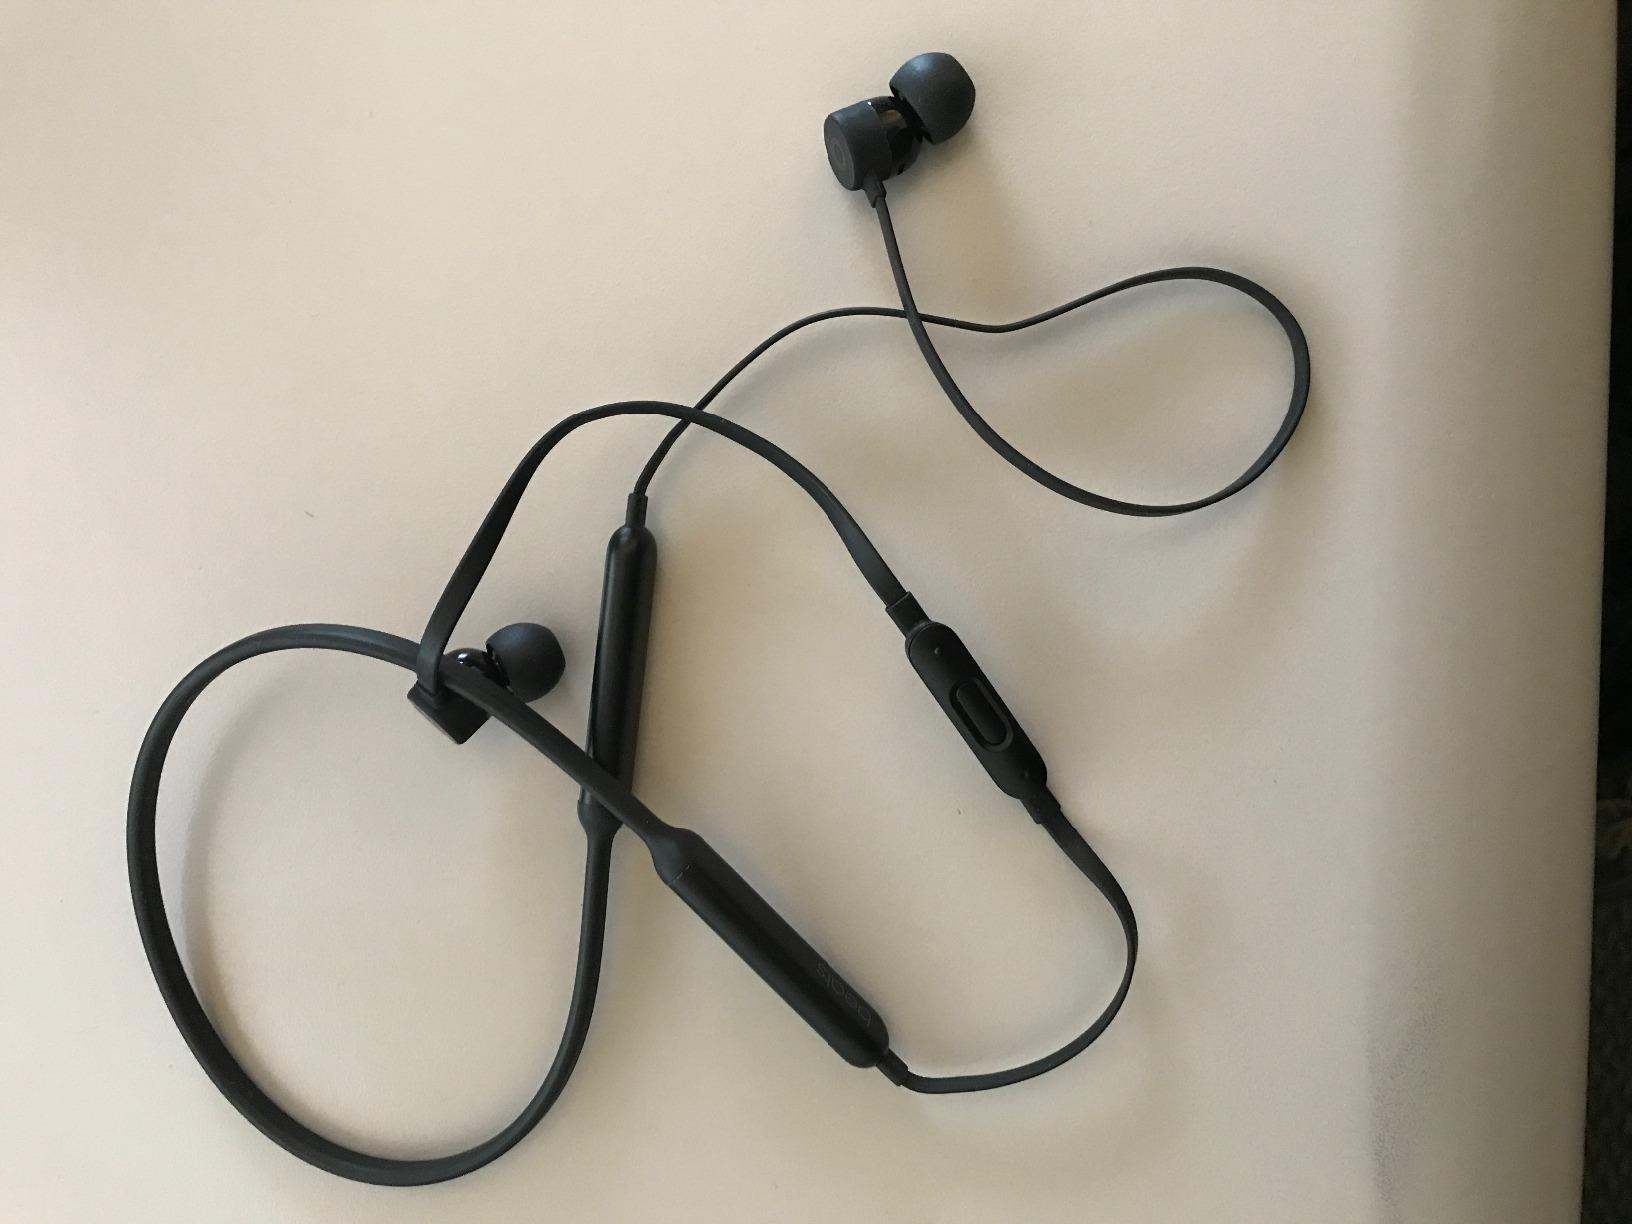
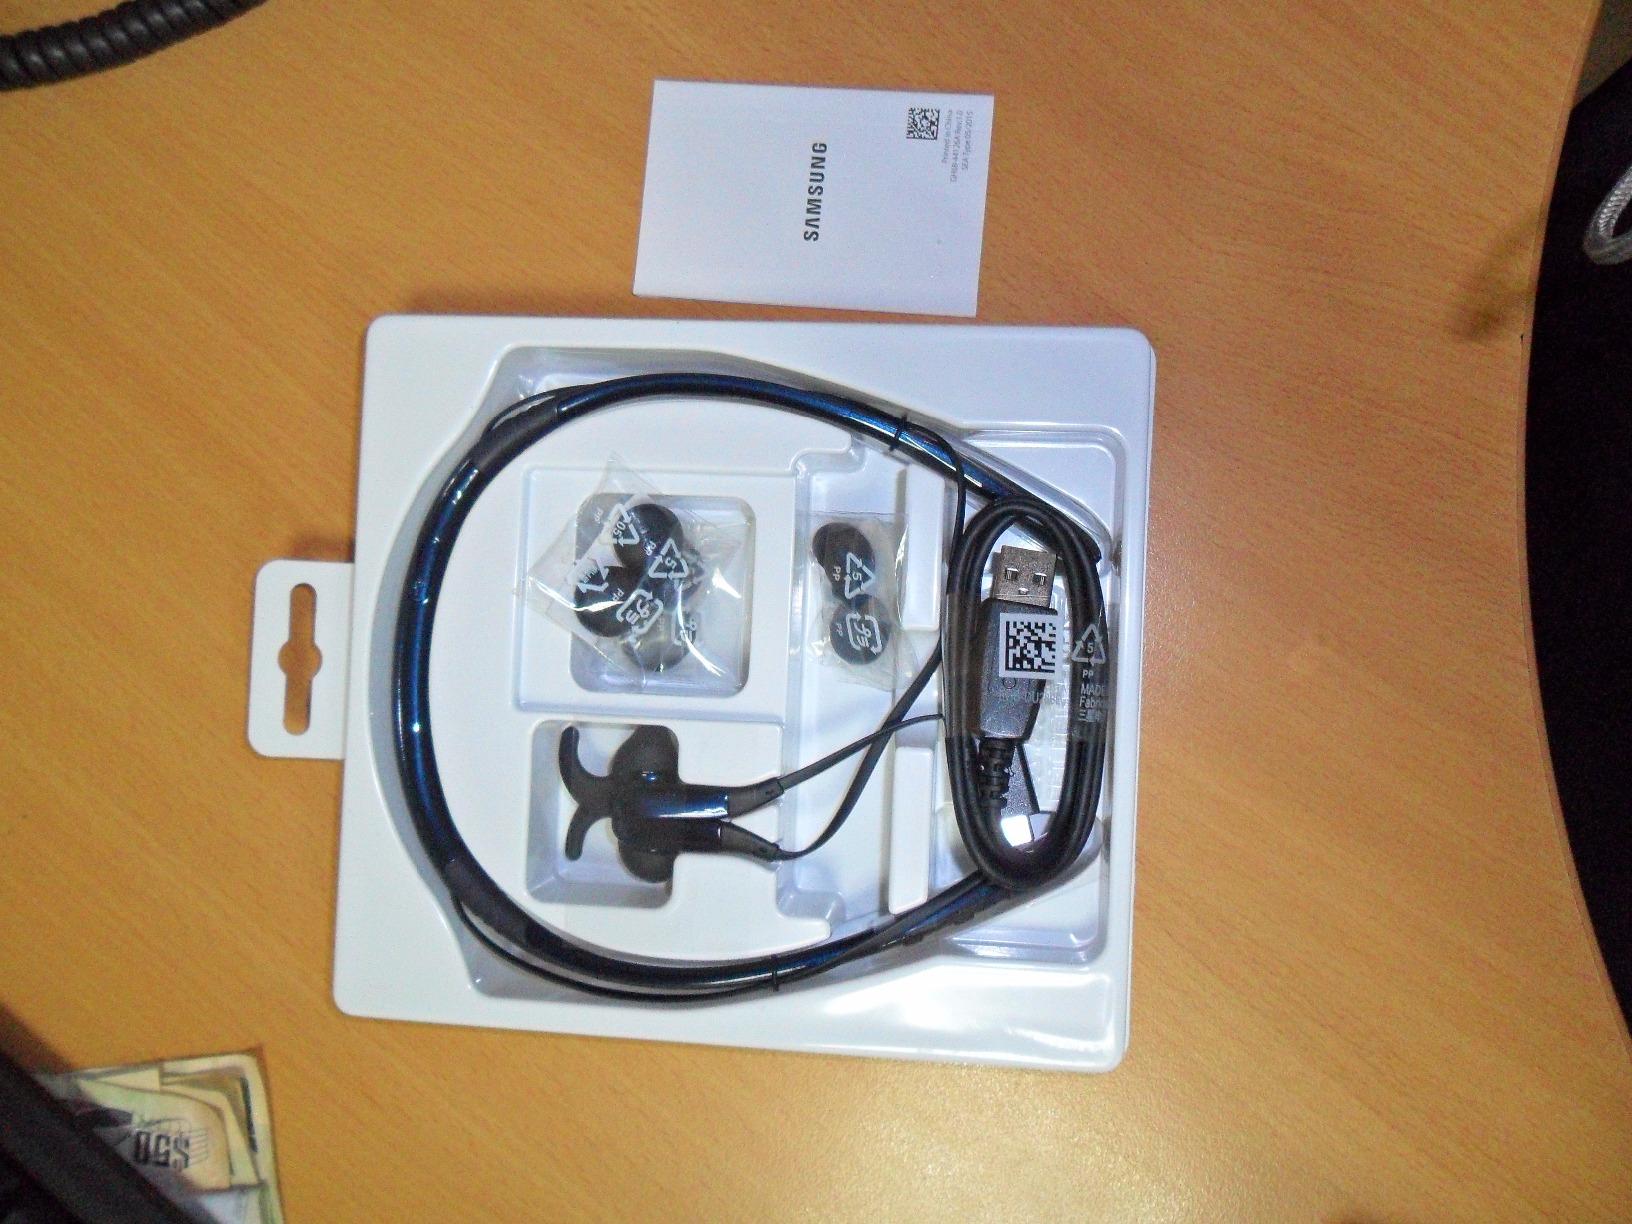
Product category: headphones
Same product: no